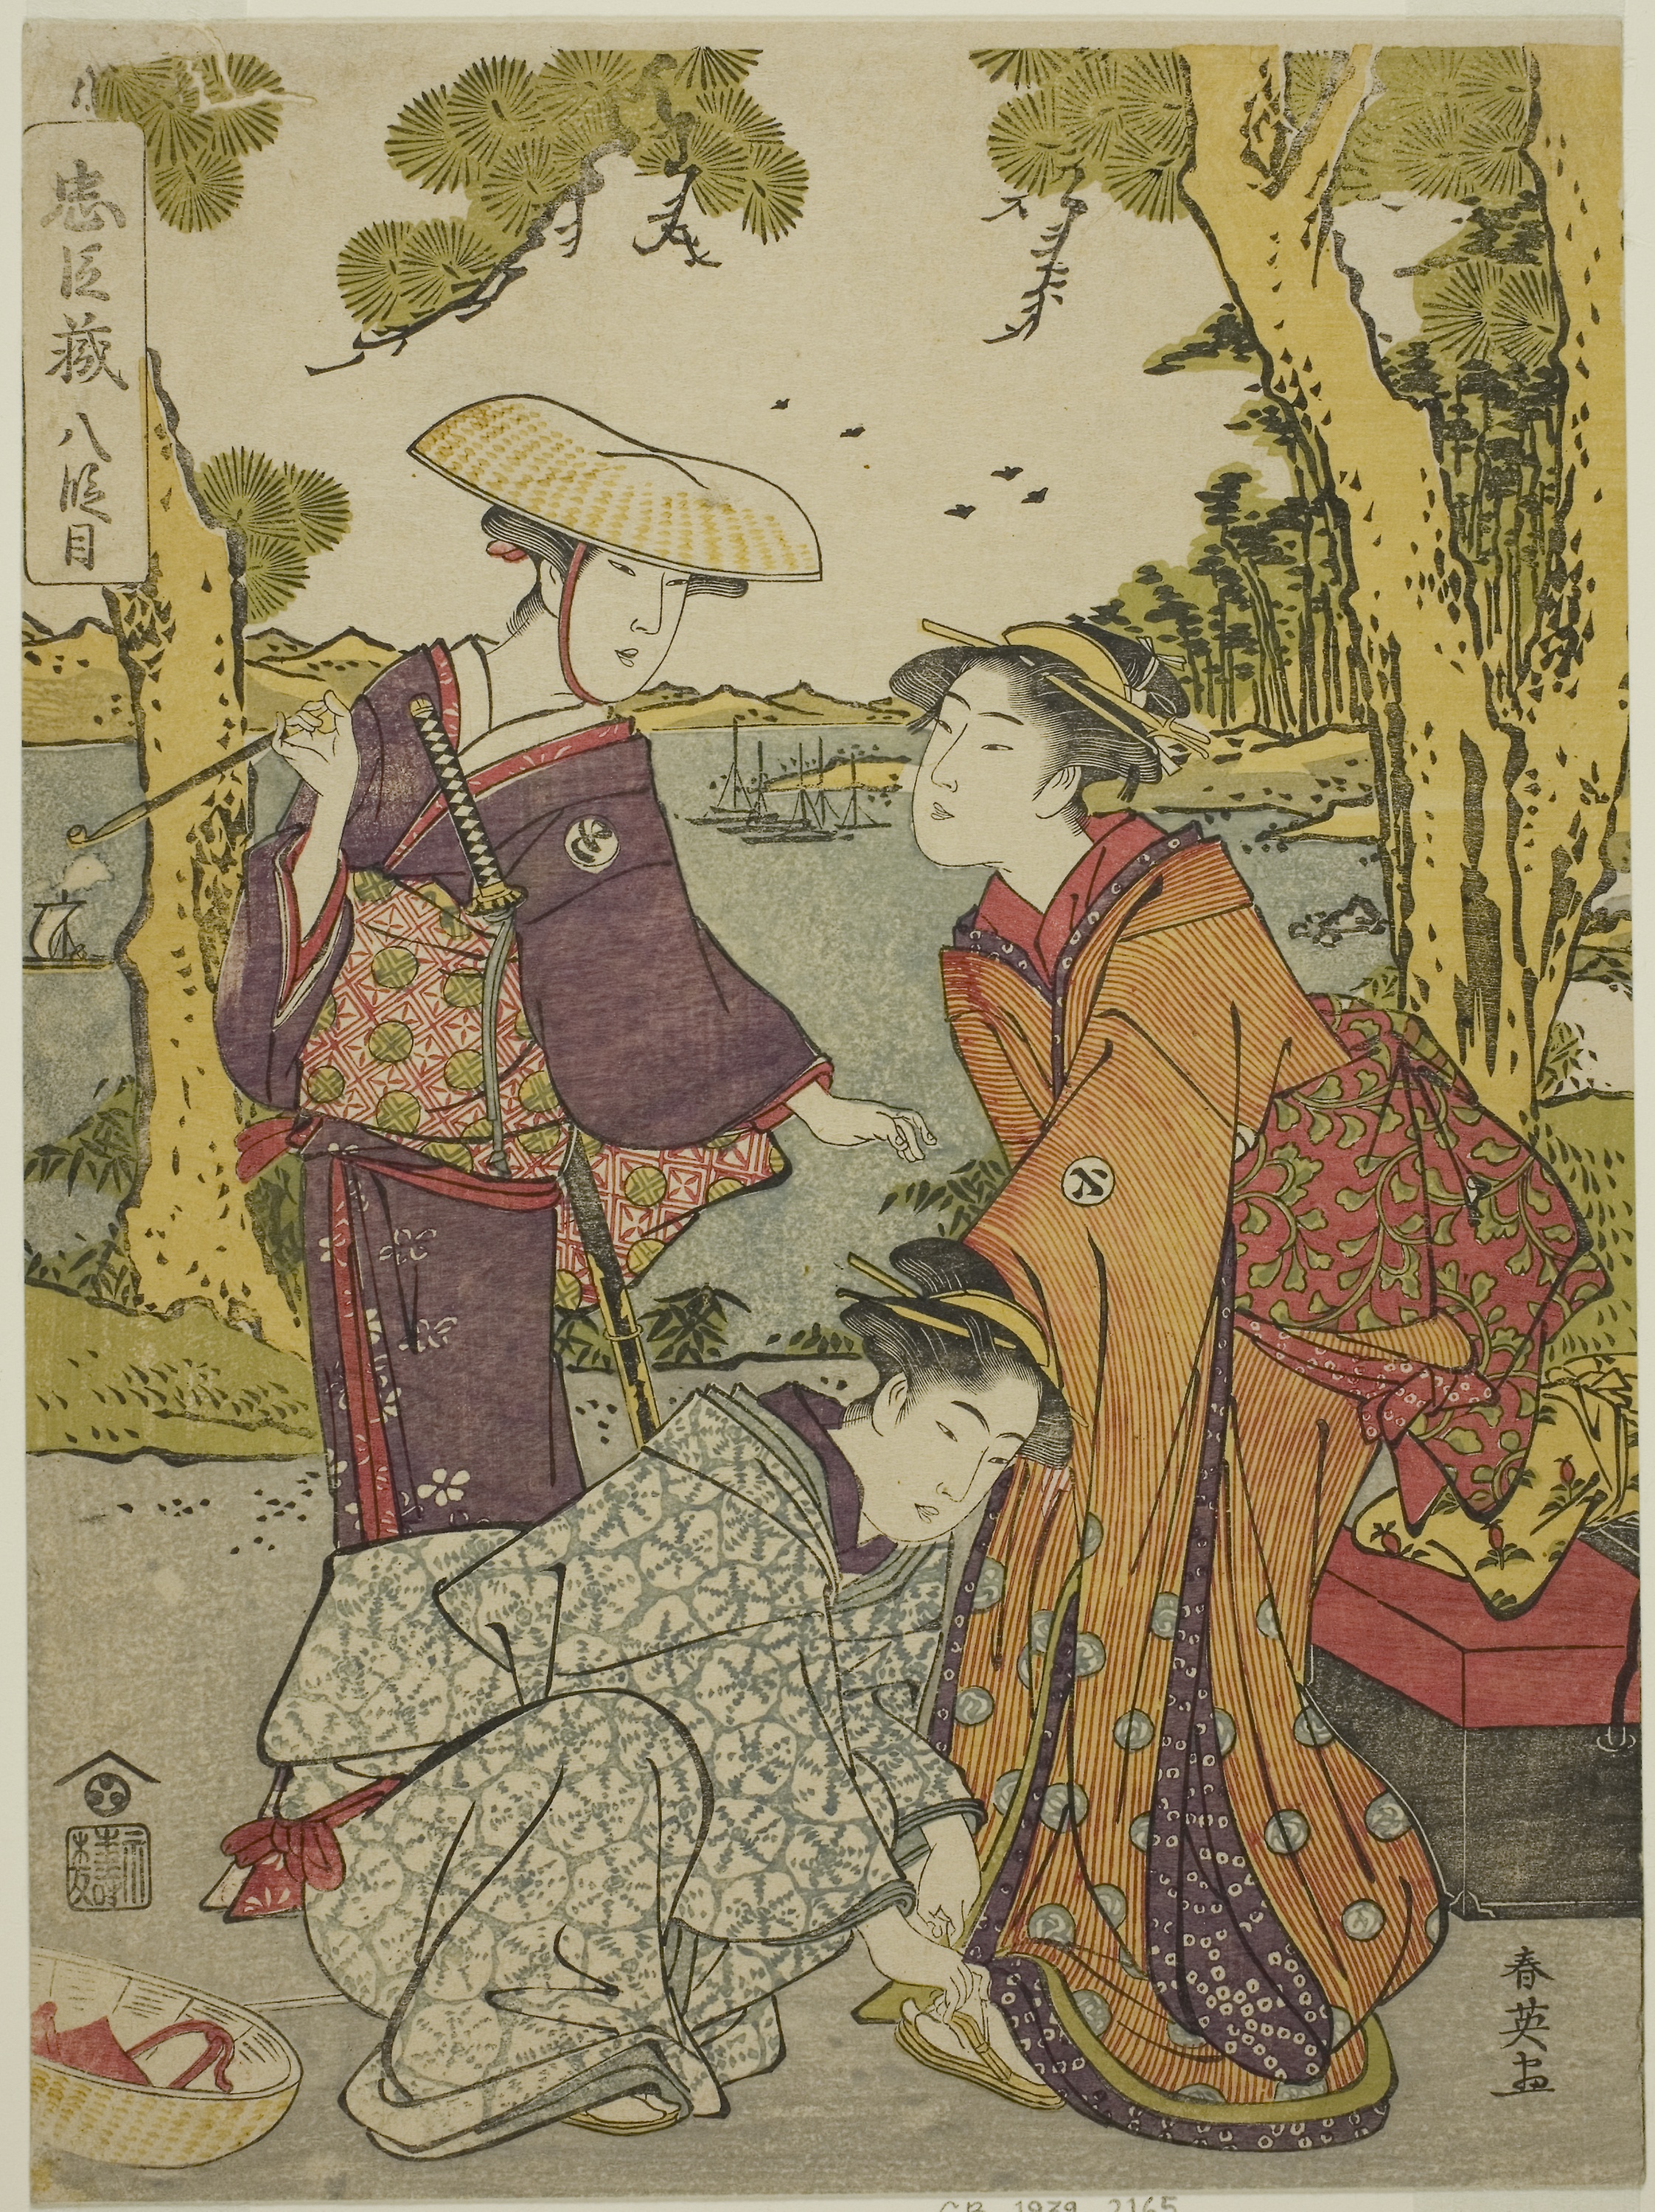
art, history, illustration, costume design, tree, tapestry